Audio interface

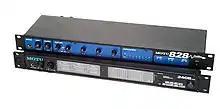
Two early rackmount audio interfaces

An audio interface is a piece of computer hardware that allows the input and output of audio signals to and from a host computer or recording device.